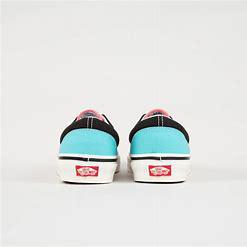
Brand: Vans
Model: Era 95 DX